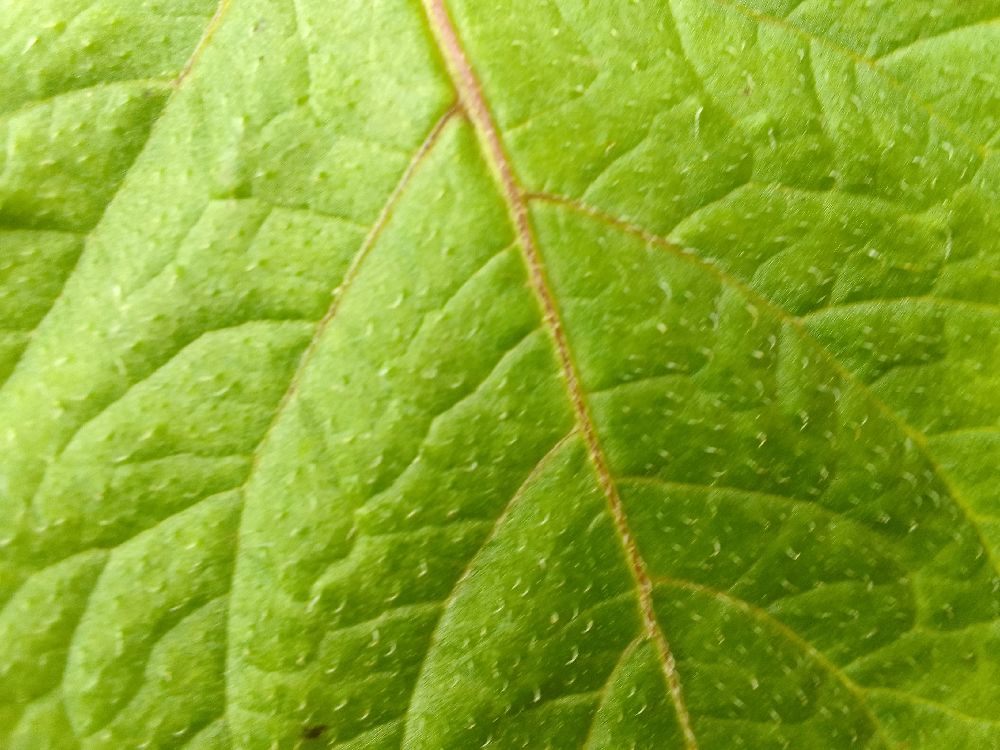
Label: Healthy